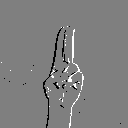
ASL letter: u